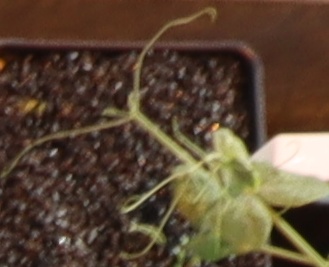
Label: Field Pea